Sir William Robertson, 1st Baronet

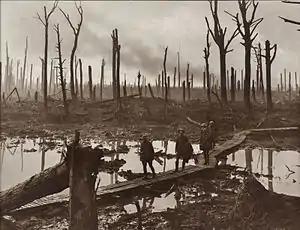
A scene from the Third Battle of Ypres

Robertson was sceptical of suggestions that Russia's war effort would be reinvigorated by the Fall of the Tsar, and recommended that Britain keep up the pressure on Germany by attacking on the Western Front. He thought the US, which had declared war on Germany, would do little to help win the war. Robertson prepared another General Staff appraisal stressing how the Allied position had deteriorated since the previous summer, and again recommending diplomatic efforts to detach Germany's allies. The day after the Nivelle offensive began, Robertson circulated another paper warning that Nivelle would be sacked if he failed and urging the end of the Calais Agreement.